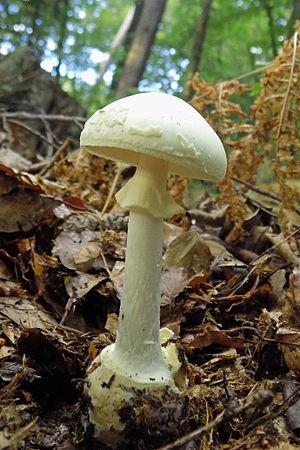
Amanita citrina (amanite citrine), forêt du Rondheidgen, Carling (Moselle)
Amanita citrina, l'Amanite citrine, est une espèce de champignons basidiomycètes du genre Amanita dans la famille des Amanitaceae.